Moon Over Morocco (film)

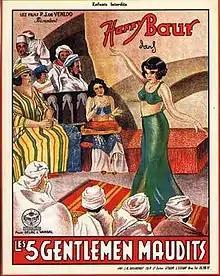

Moon Over Morocco (French: Les cinq gentlemen maudits) is a 1931 French mystery film directed by Julien Duvivier and starring Harry Baur, René Lefèvre and Rosine Deréan. A separate German-language film "The Five Accursed Gentlemen" was also produced.